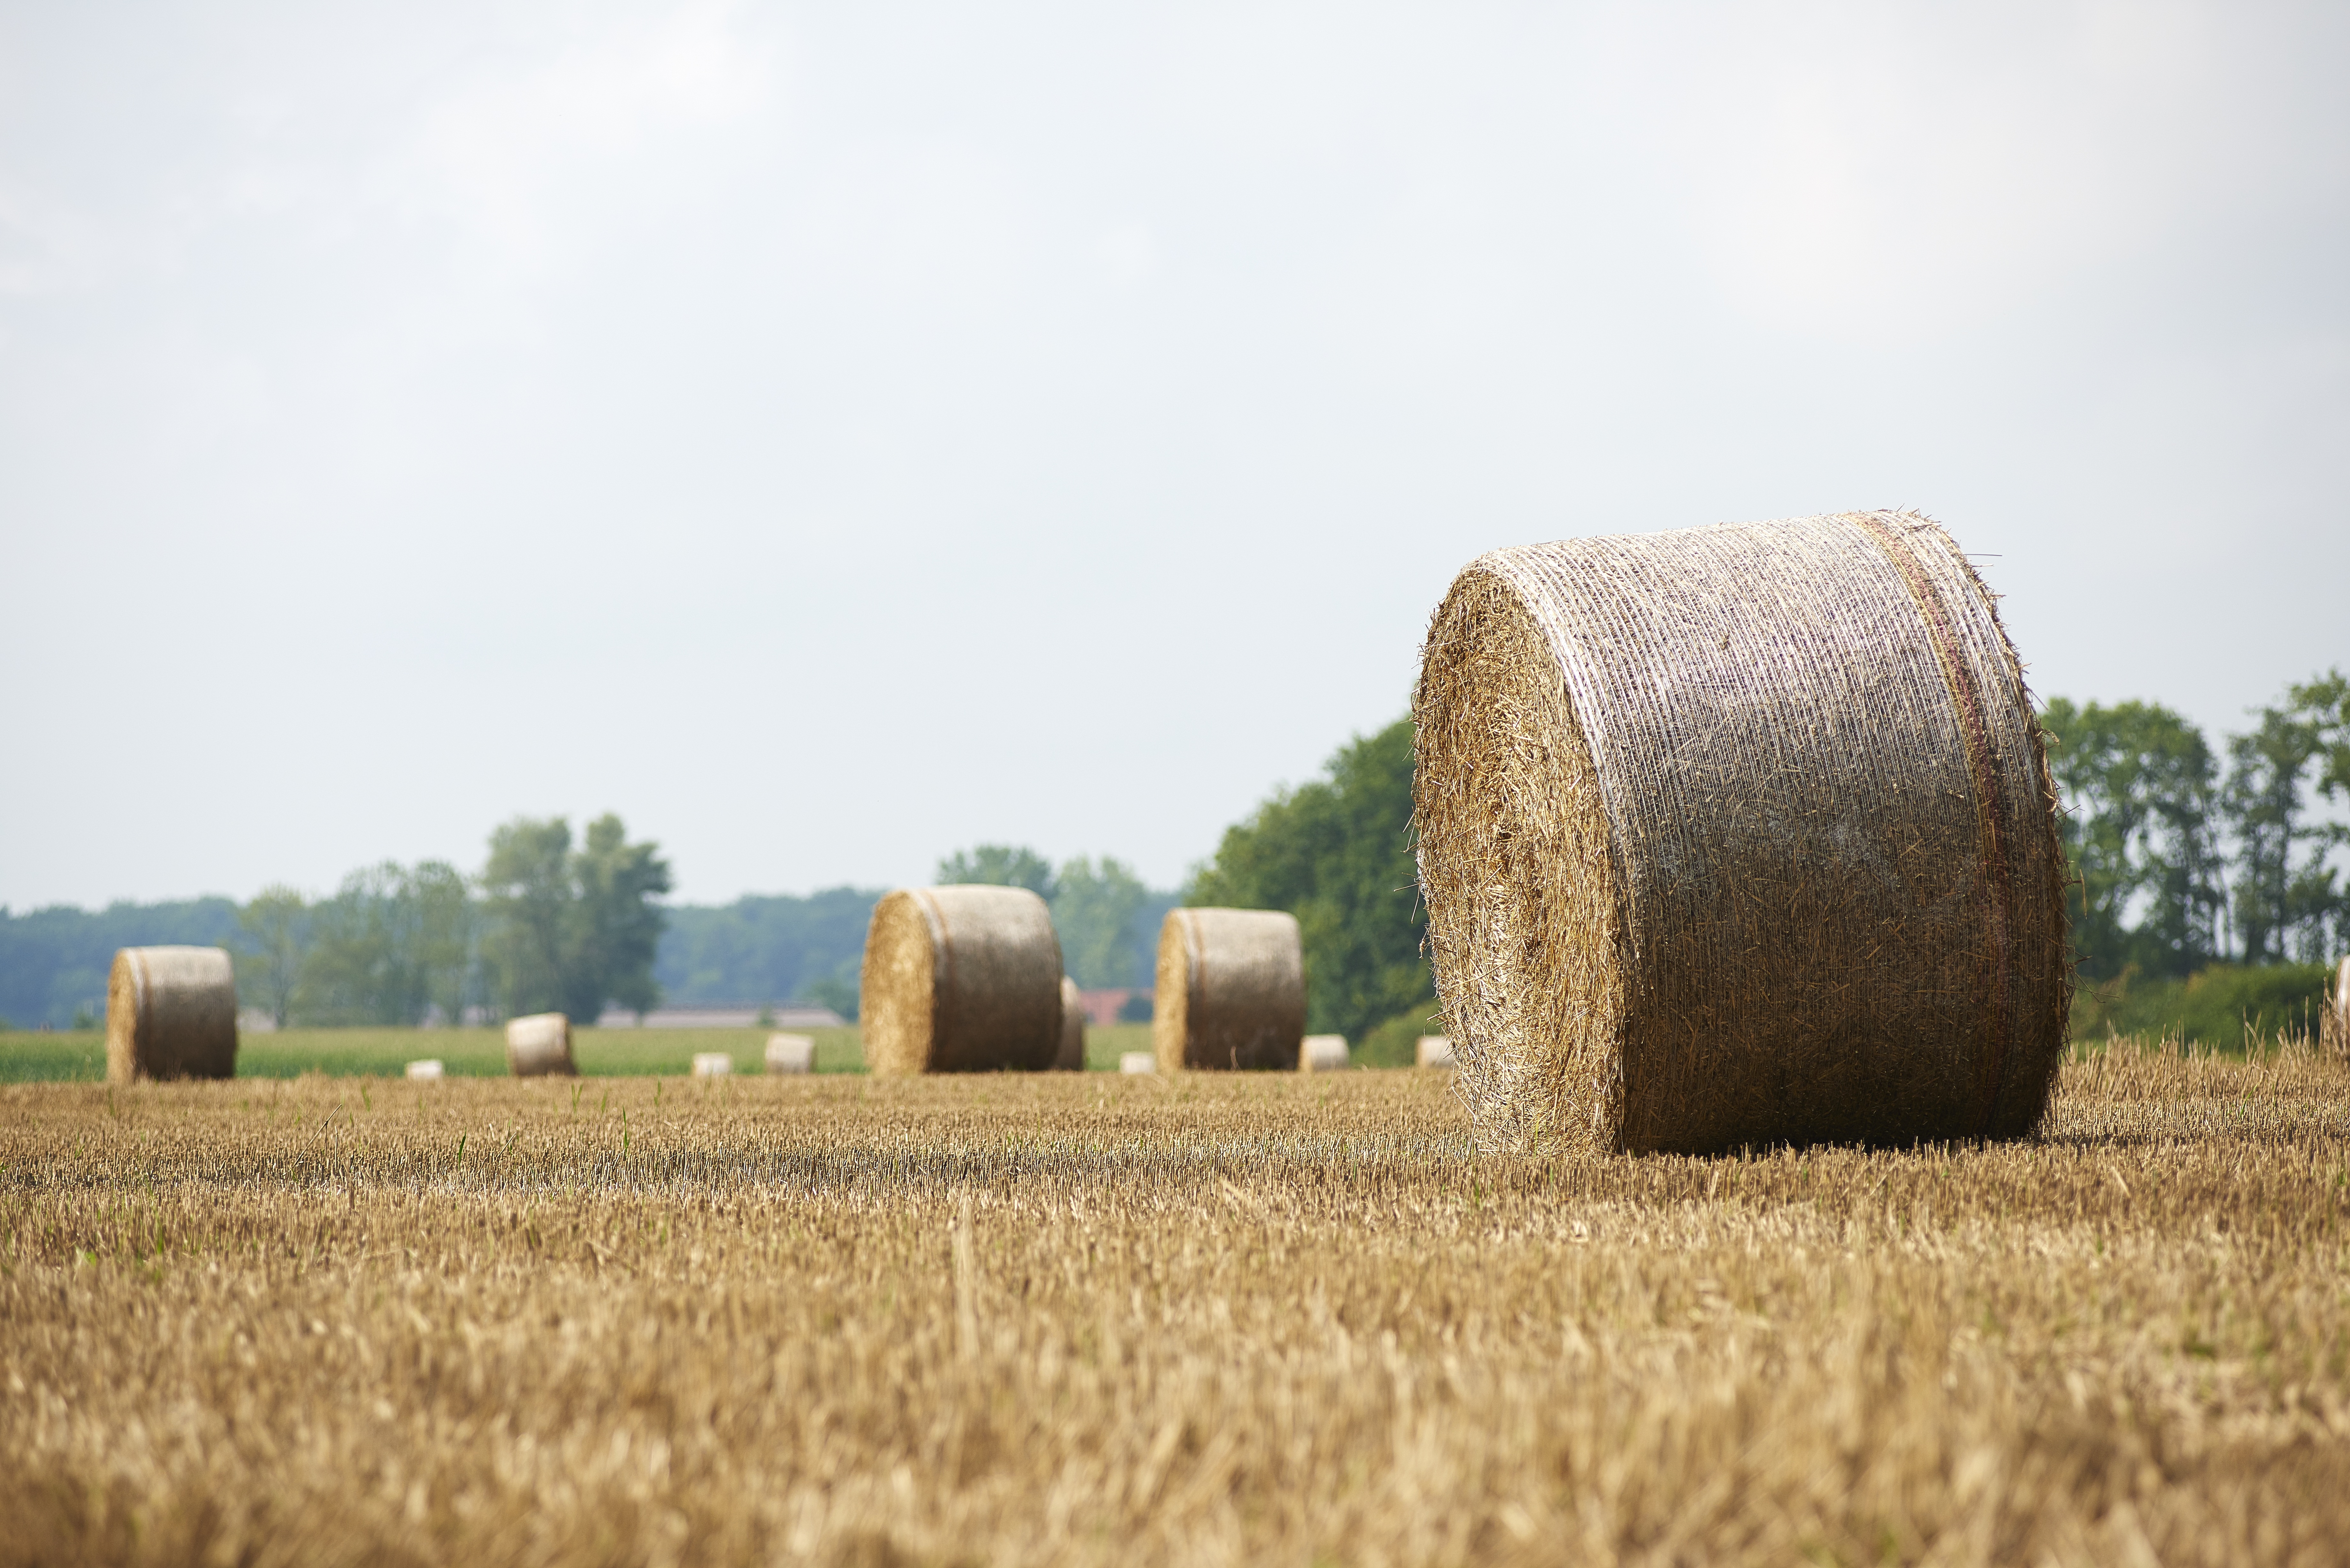
landscape, nature, grass, plant, hay, field, farm, prairie, summer, dry, harvest, crop, soil, agriculture, plain, stubble, straw, roll, cornfield, rolled, agra, harvested, round bales, arable, straw bales, rural area, straw role, harvest time, straw box, straw harvest, man made object, grass family, agrawirtschaft